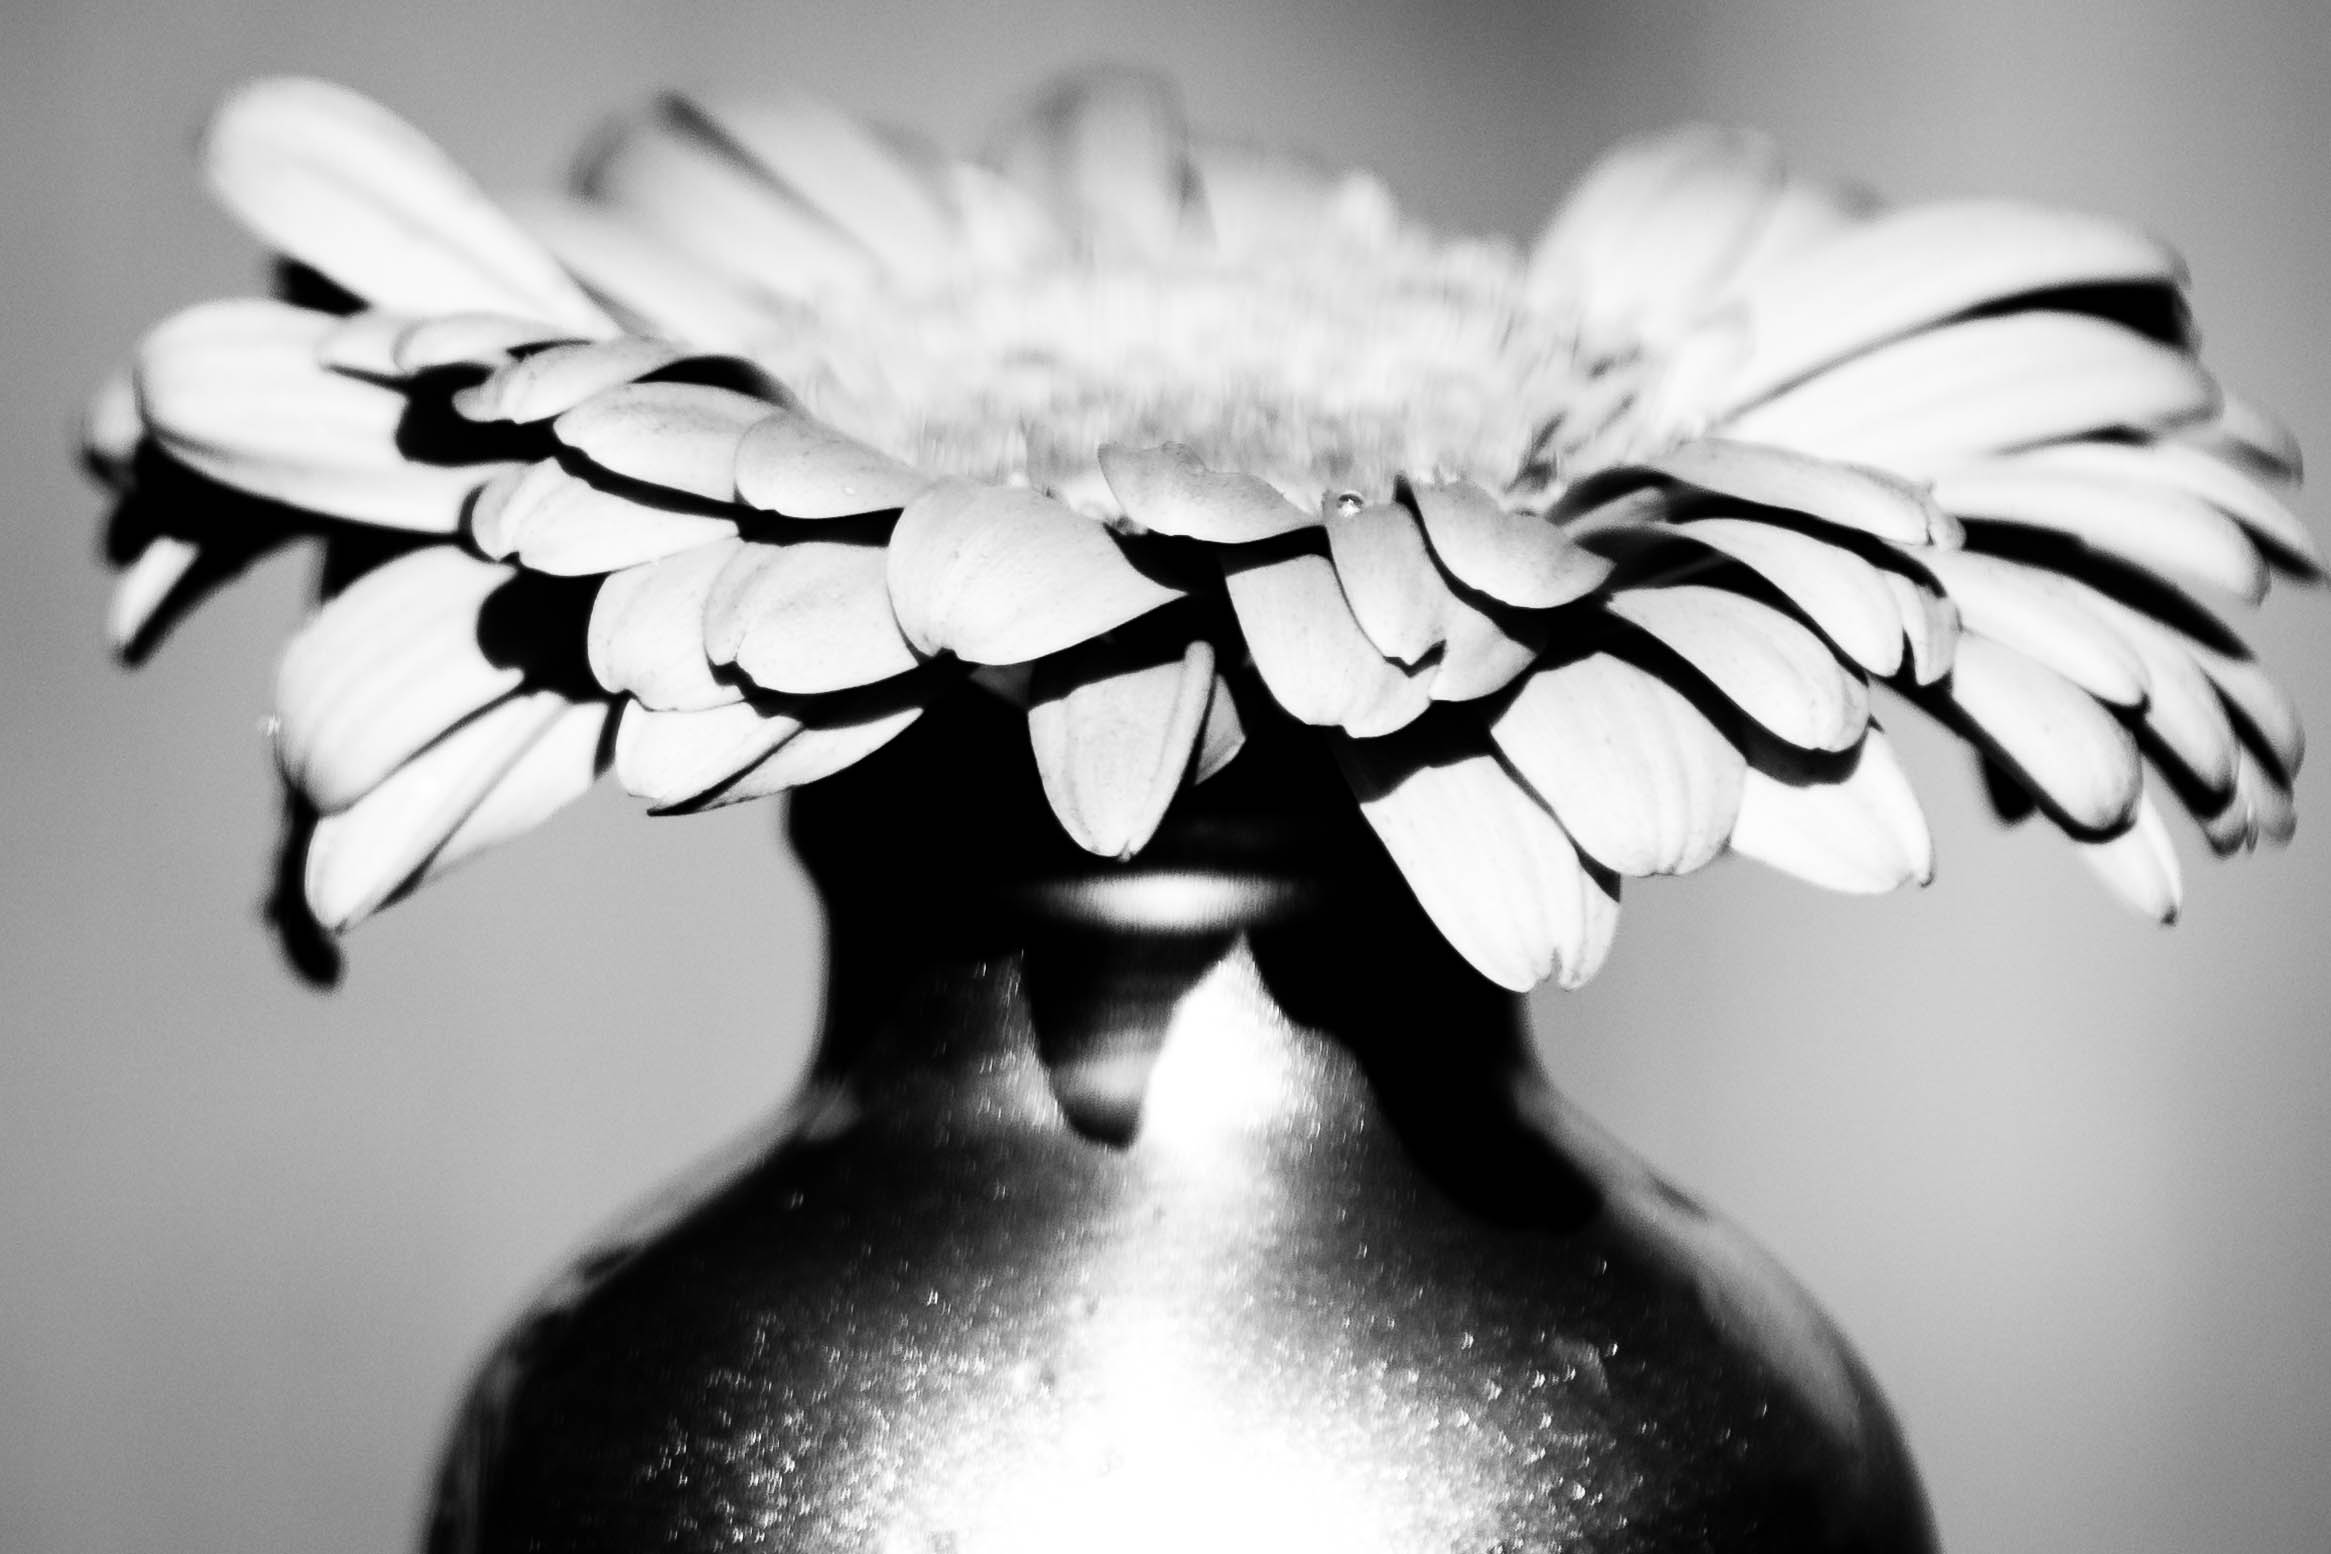
hand, wing, black and white, white, photography, flower, petal, black, monochrome, close up, blackandwhite, depthoffield, dof, macro photography, still life photography, monochrome photography